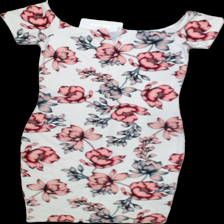
View: front
Type: Dress
Category: Ladies
Brand: Amisu (New yorker)
Colors: Multicolor
Material: 74%viscose 3%elastane 23%polyester
Pattern: Floral print
Cut: V-collar, Tight
Size: 40
Trend: No trend
Stains: No
Damage: 0
Price range: 50-100
Recommended usage: Reuse